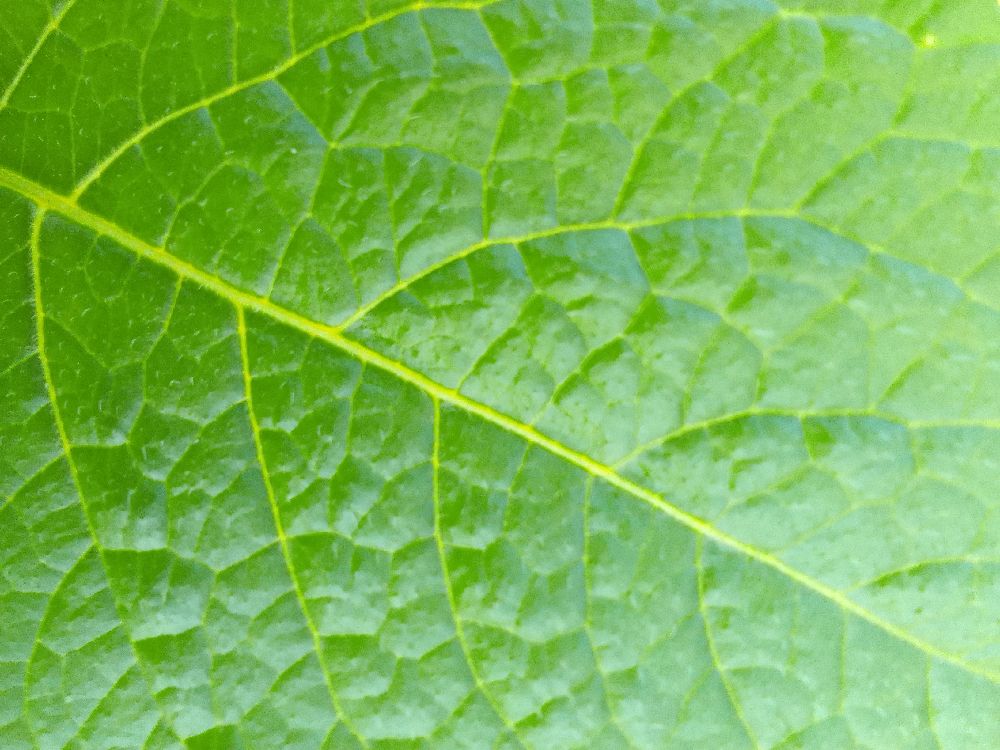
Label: Healthy